Frettecuisse

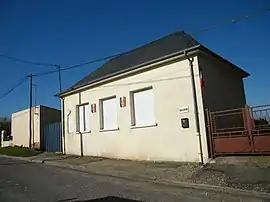
The town hall in Frettecuisse

Frettecuisse is a commune in the Somme department in Hauts-de-France in northern France.